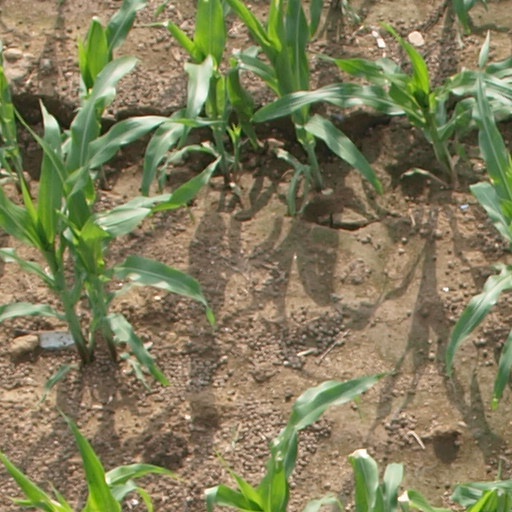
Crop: maize; corn